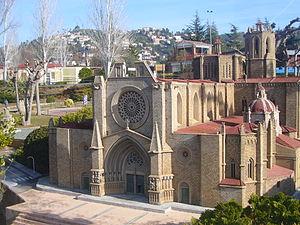
Catalunya en Miniatura est un parc de miniatures ouvert en 1983 à Torrelles de Llobregat, à 17 km de Barcelone. D'une superficie de 60 000 mètres carrés dont 35 000 mètres carrés dédiés aux maquettes, il s'agit d'un des plus grands parcs miniatures. Il présente des modèles réduits de 147 ouvrages de l'architecture calatane et majorcaine, dont les œuvres d'Antoni Gaudí.